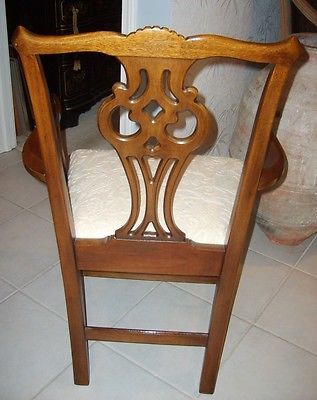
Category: chair